Beach golf

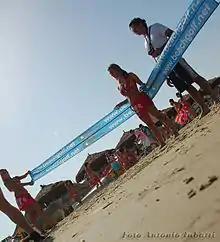
Protection Belt

This is held by the Caddy Girls and has a very important function which is to guarantee the safety of bathers, the players and anyone who is on the game-track. This is what makes the Beach Golf the only sport in the world where viewers are on the pitch and involved as active part in the game.